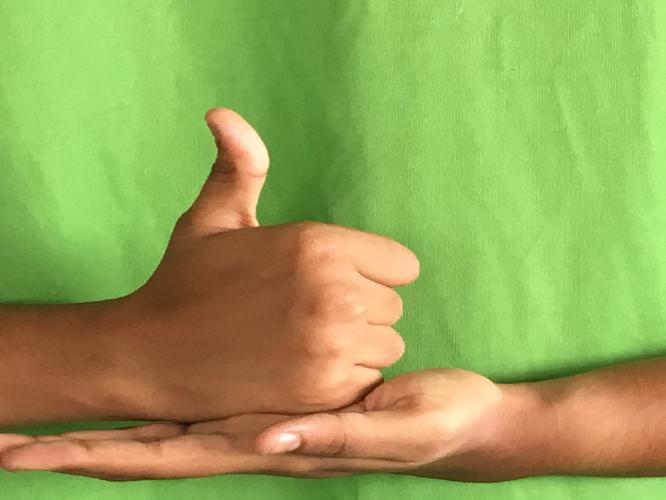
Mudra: Shivalinga
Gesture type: double_hand